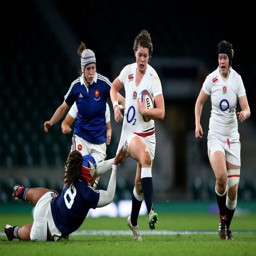
person is hauled down by person during match